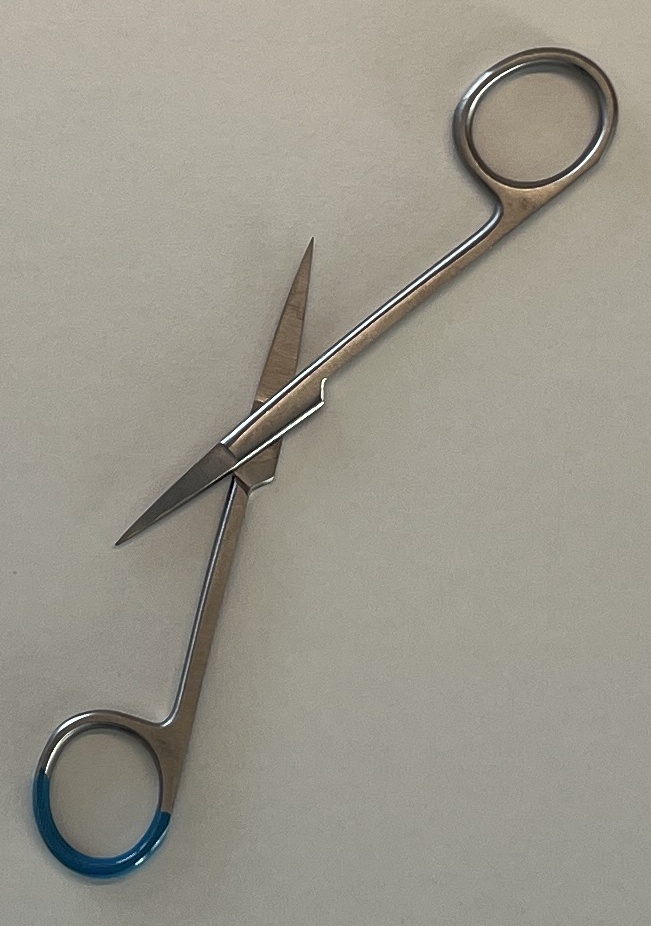
Hinged instrument state: open